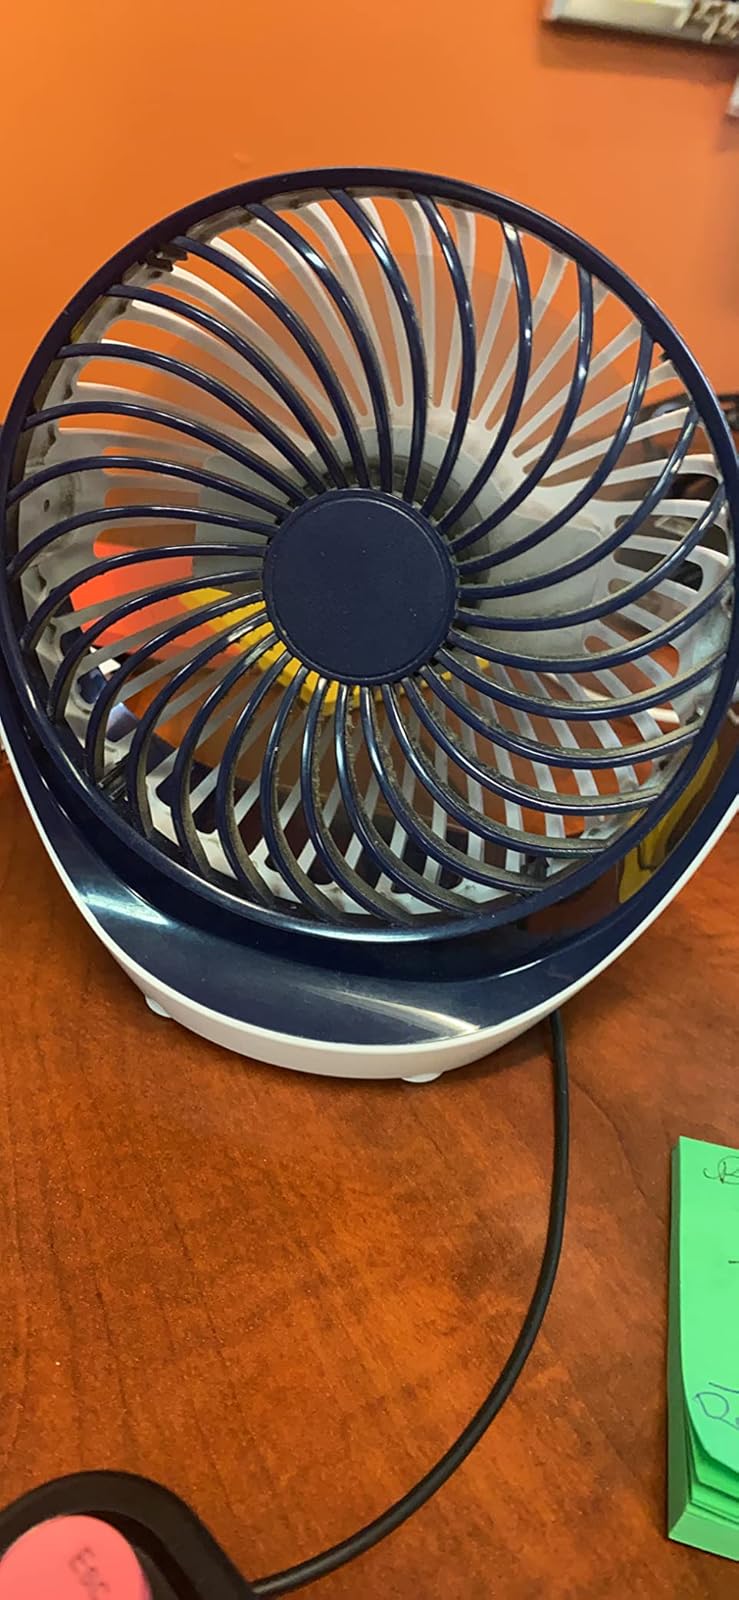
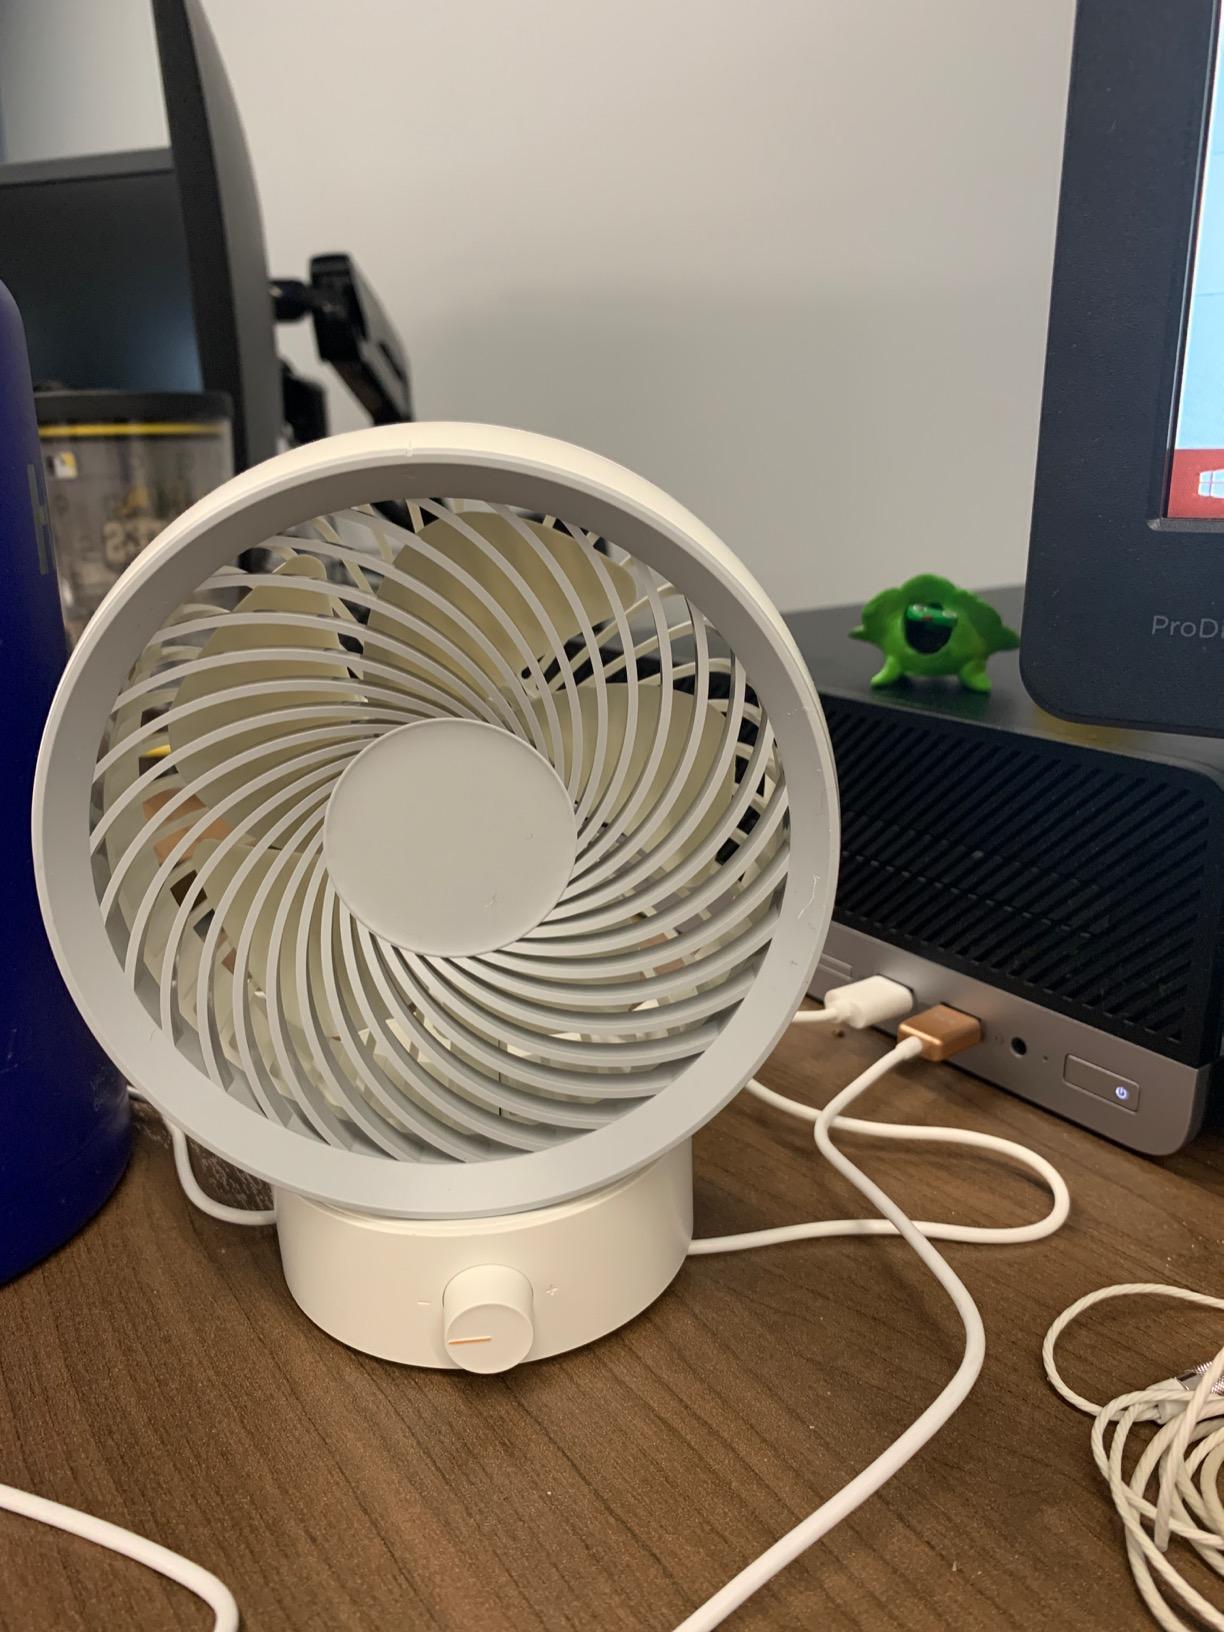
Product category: fan
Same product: no